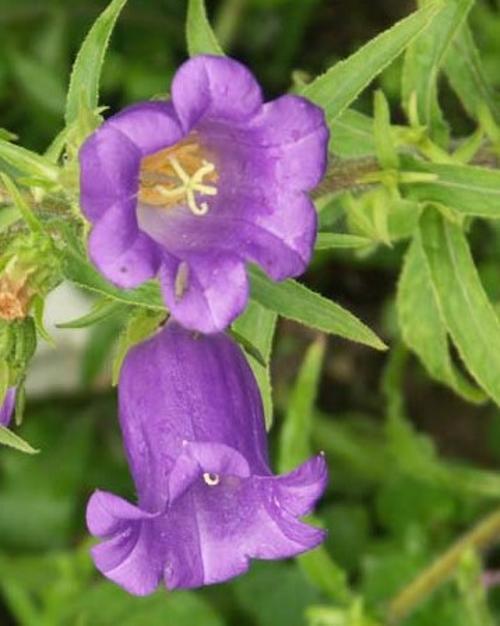
Label: canterbury bells